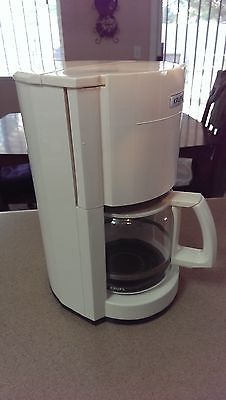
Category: coffee maker